Human factors in diving equipment design

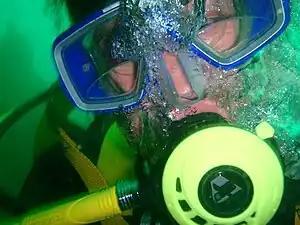
Scuba diver with bifocal lenses in half mask

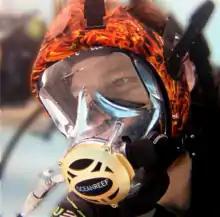
Ocean Reef full-face mask

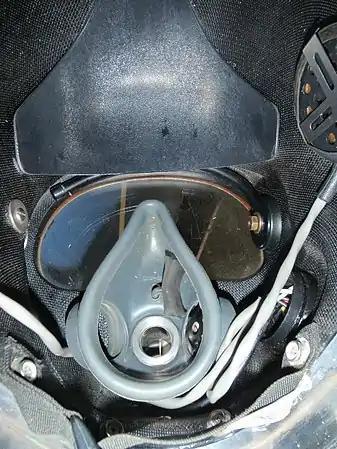
Inside view of a Kirby Morgan 37 showing the oral-nasal mask, the microphone and a loudspeaker of the communications system

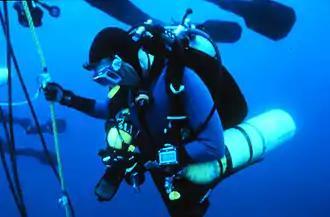
Scuba diving with back-mounted manifolded twins and sling mounted decompression gas

Diving masks and helmets provide air space between the eyes and a transparent window to allow the diver a clear view underwater.